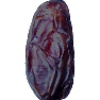
Label: Dates 1